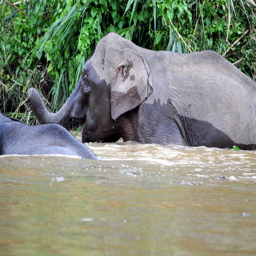
Two elephant bathing in a body of water next to some trees.
An elephant cools off in a muddy river.
Two elephants wading through a lake next to a jungle.
A elephant is in the water beside another elephant.
An elephant in a dirty river near branches.